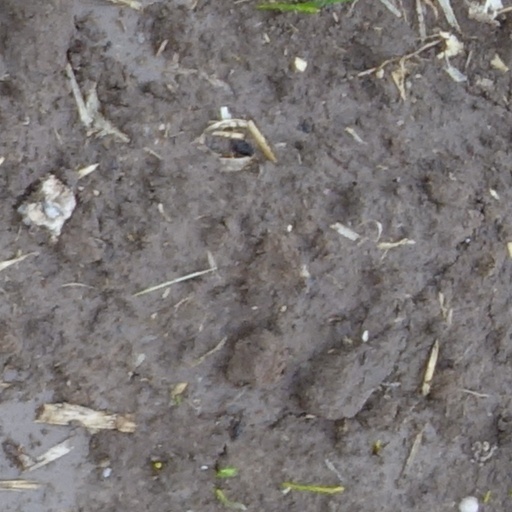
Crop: wheat